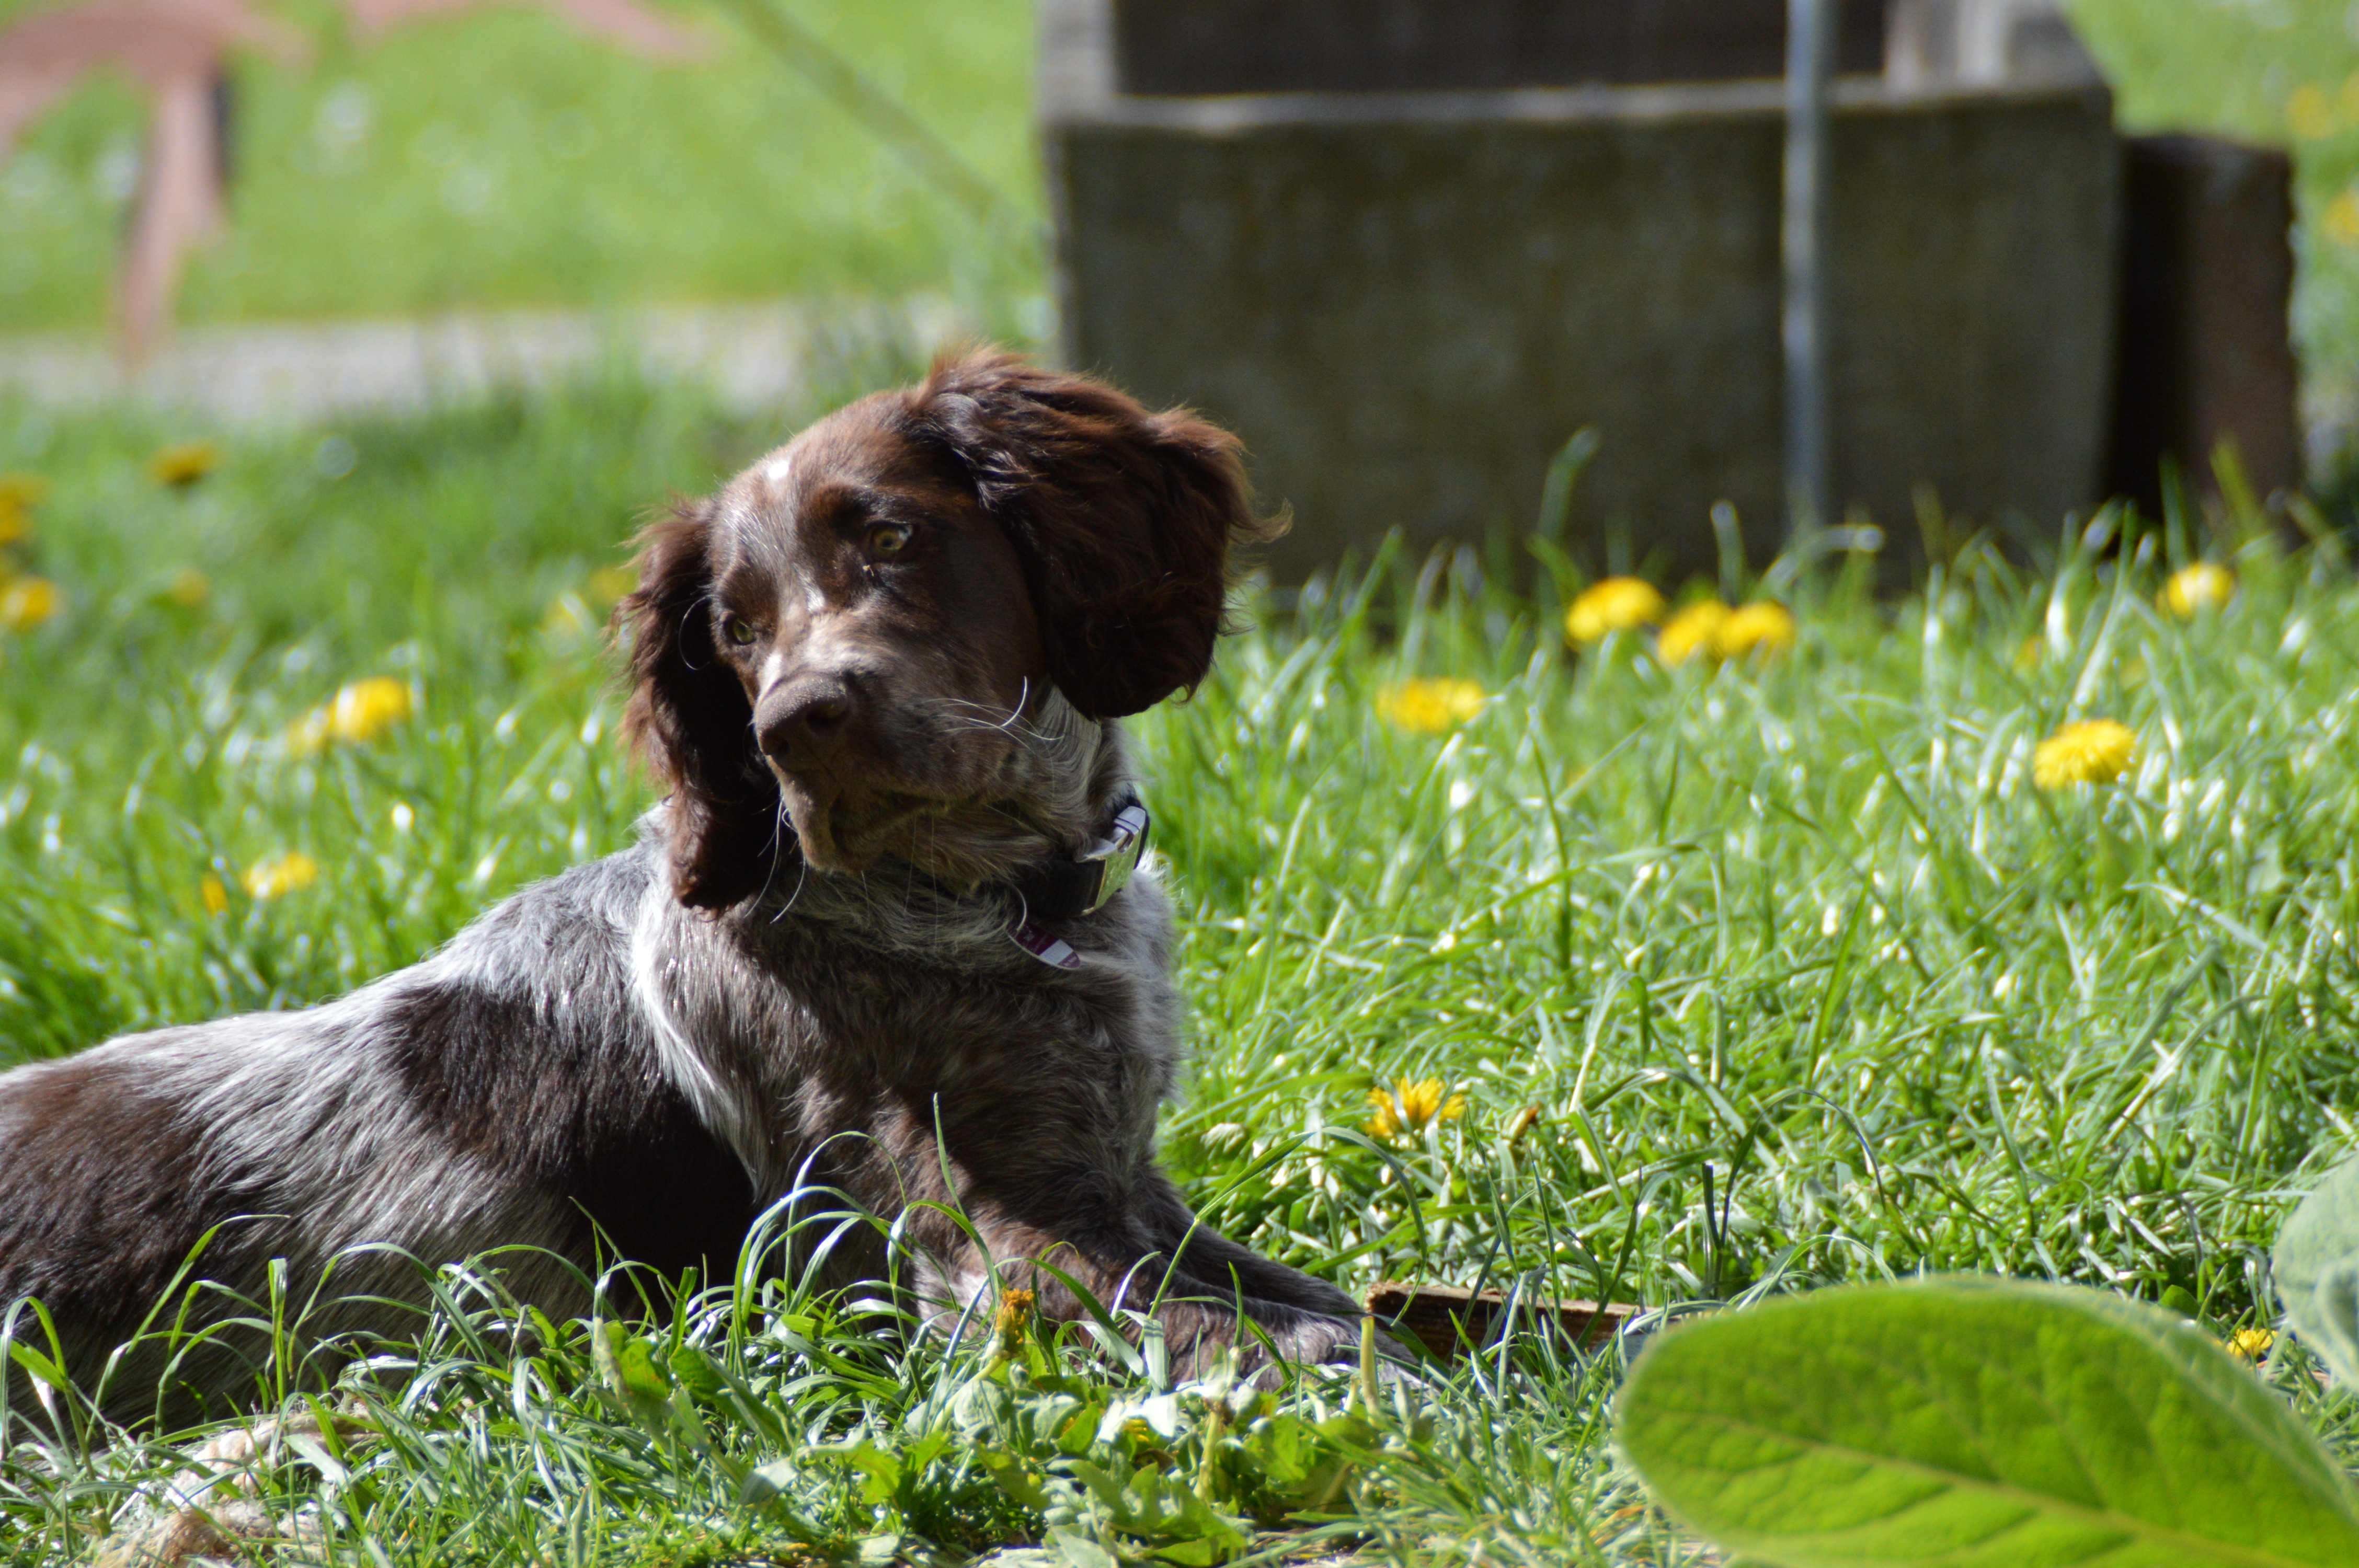
grass, lawn, flower, puppy, dog, mammal, vertebrate, german quail, dog like mammal